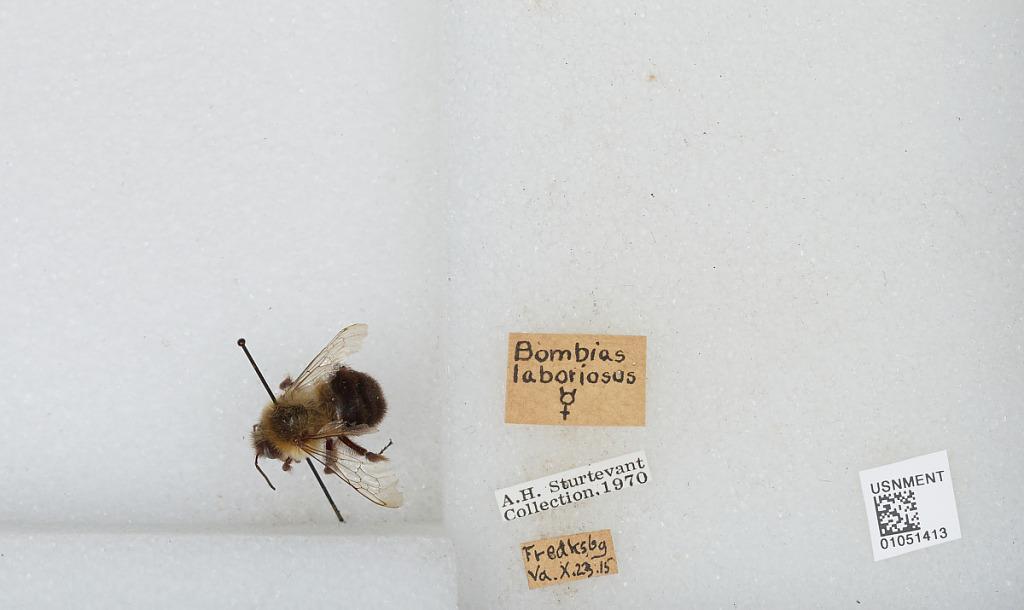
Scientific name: Bombus sp.
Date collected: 1915-10-23
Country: United States
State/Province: Virginia
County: Fredericksburg
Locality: Fredericksburg
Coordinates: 38.3019, -77.4708